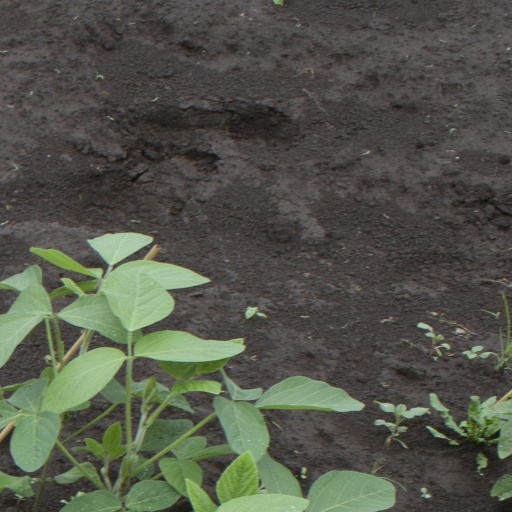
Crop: soybean